Stone Bridge and the Oregon Central Military Wagon Road

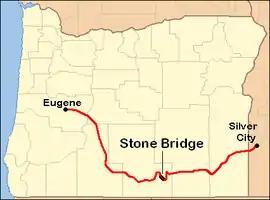
Route of the Oregon Central Military Wagon Road

The Oregon Central Military Wagon Road was a circuitous wagon trace designed to capture government land grants rather than link destinations. Today, Oregon Route 58 (also known as the Willamette Pass Highway) follows the first leg of the Oregon Central military road from Eugene over the Cascades to Central Oregon.